I Used to Live Here Once

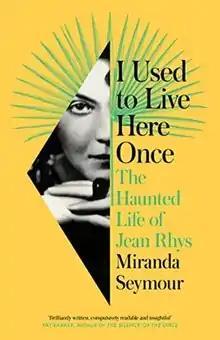
U. K. book cover

I Used to Live Here Once: The Haunted Life of Jean Rhys is a 2022 book by Miranda Seymour that examines the life of Jean Rhys.